Music of Russia

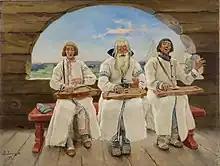
Medieval Gusli players (painting by Victor Vasnetsov)

Written documents exist that describe the musical culture of the Rus'. The most popular kind of instruments in medieval Russia were thought to have been string instruments, such as the gusli or gudok. Archaeologists have uncovered examples of these instruments in the Novgorod region dating as early as 11th century. (Novgorod republic had deep traditions in music; its most popular folk hero and the chief character of several epics was Sadko, a gusli player). Other instruments in common use include flutes (svirel), and percussive instruments such as the treshchotka and the buben. The most popular form of music, however was singing. Bylinas (epic ballads) about folk heroes such as Sadko, Ilya Muromets, and others were often sung, sometimes to instrumental accompaniment. The texts of some of these epics have been recorded.